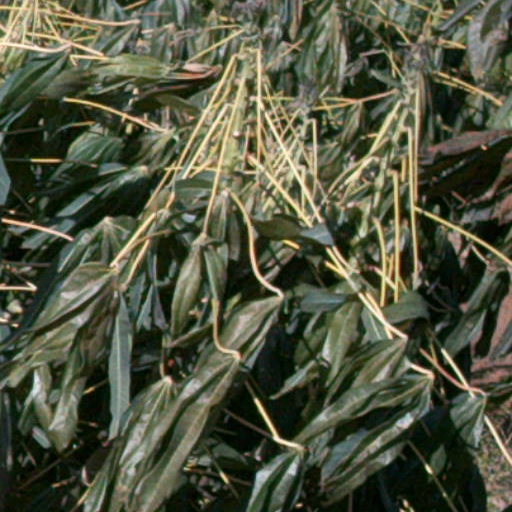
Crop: cassava